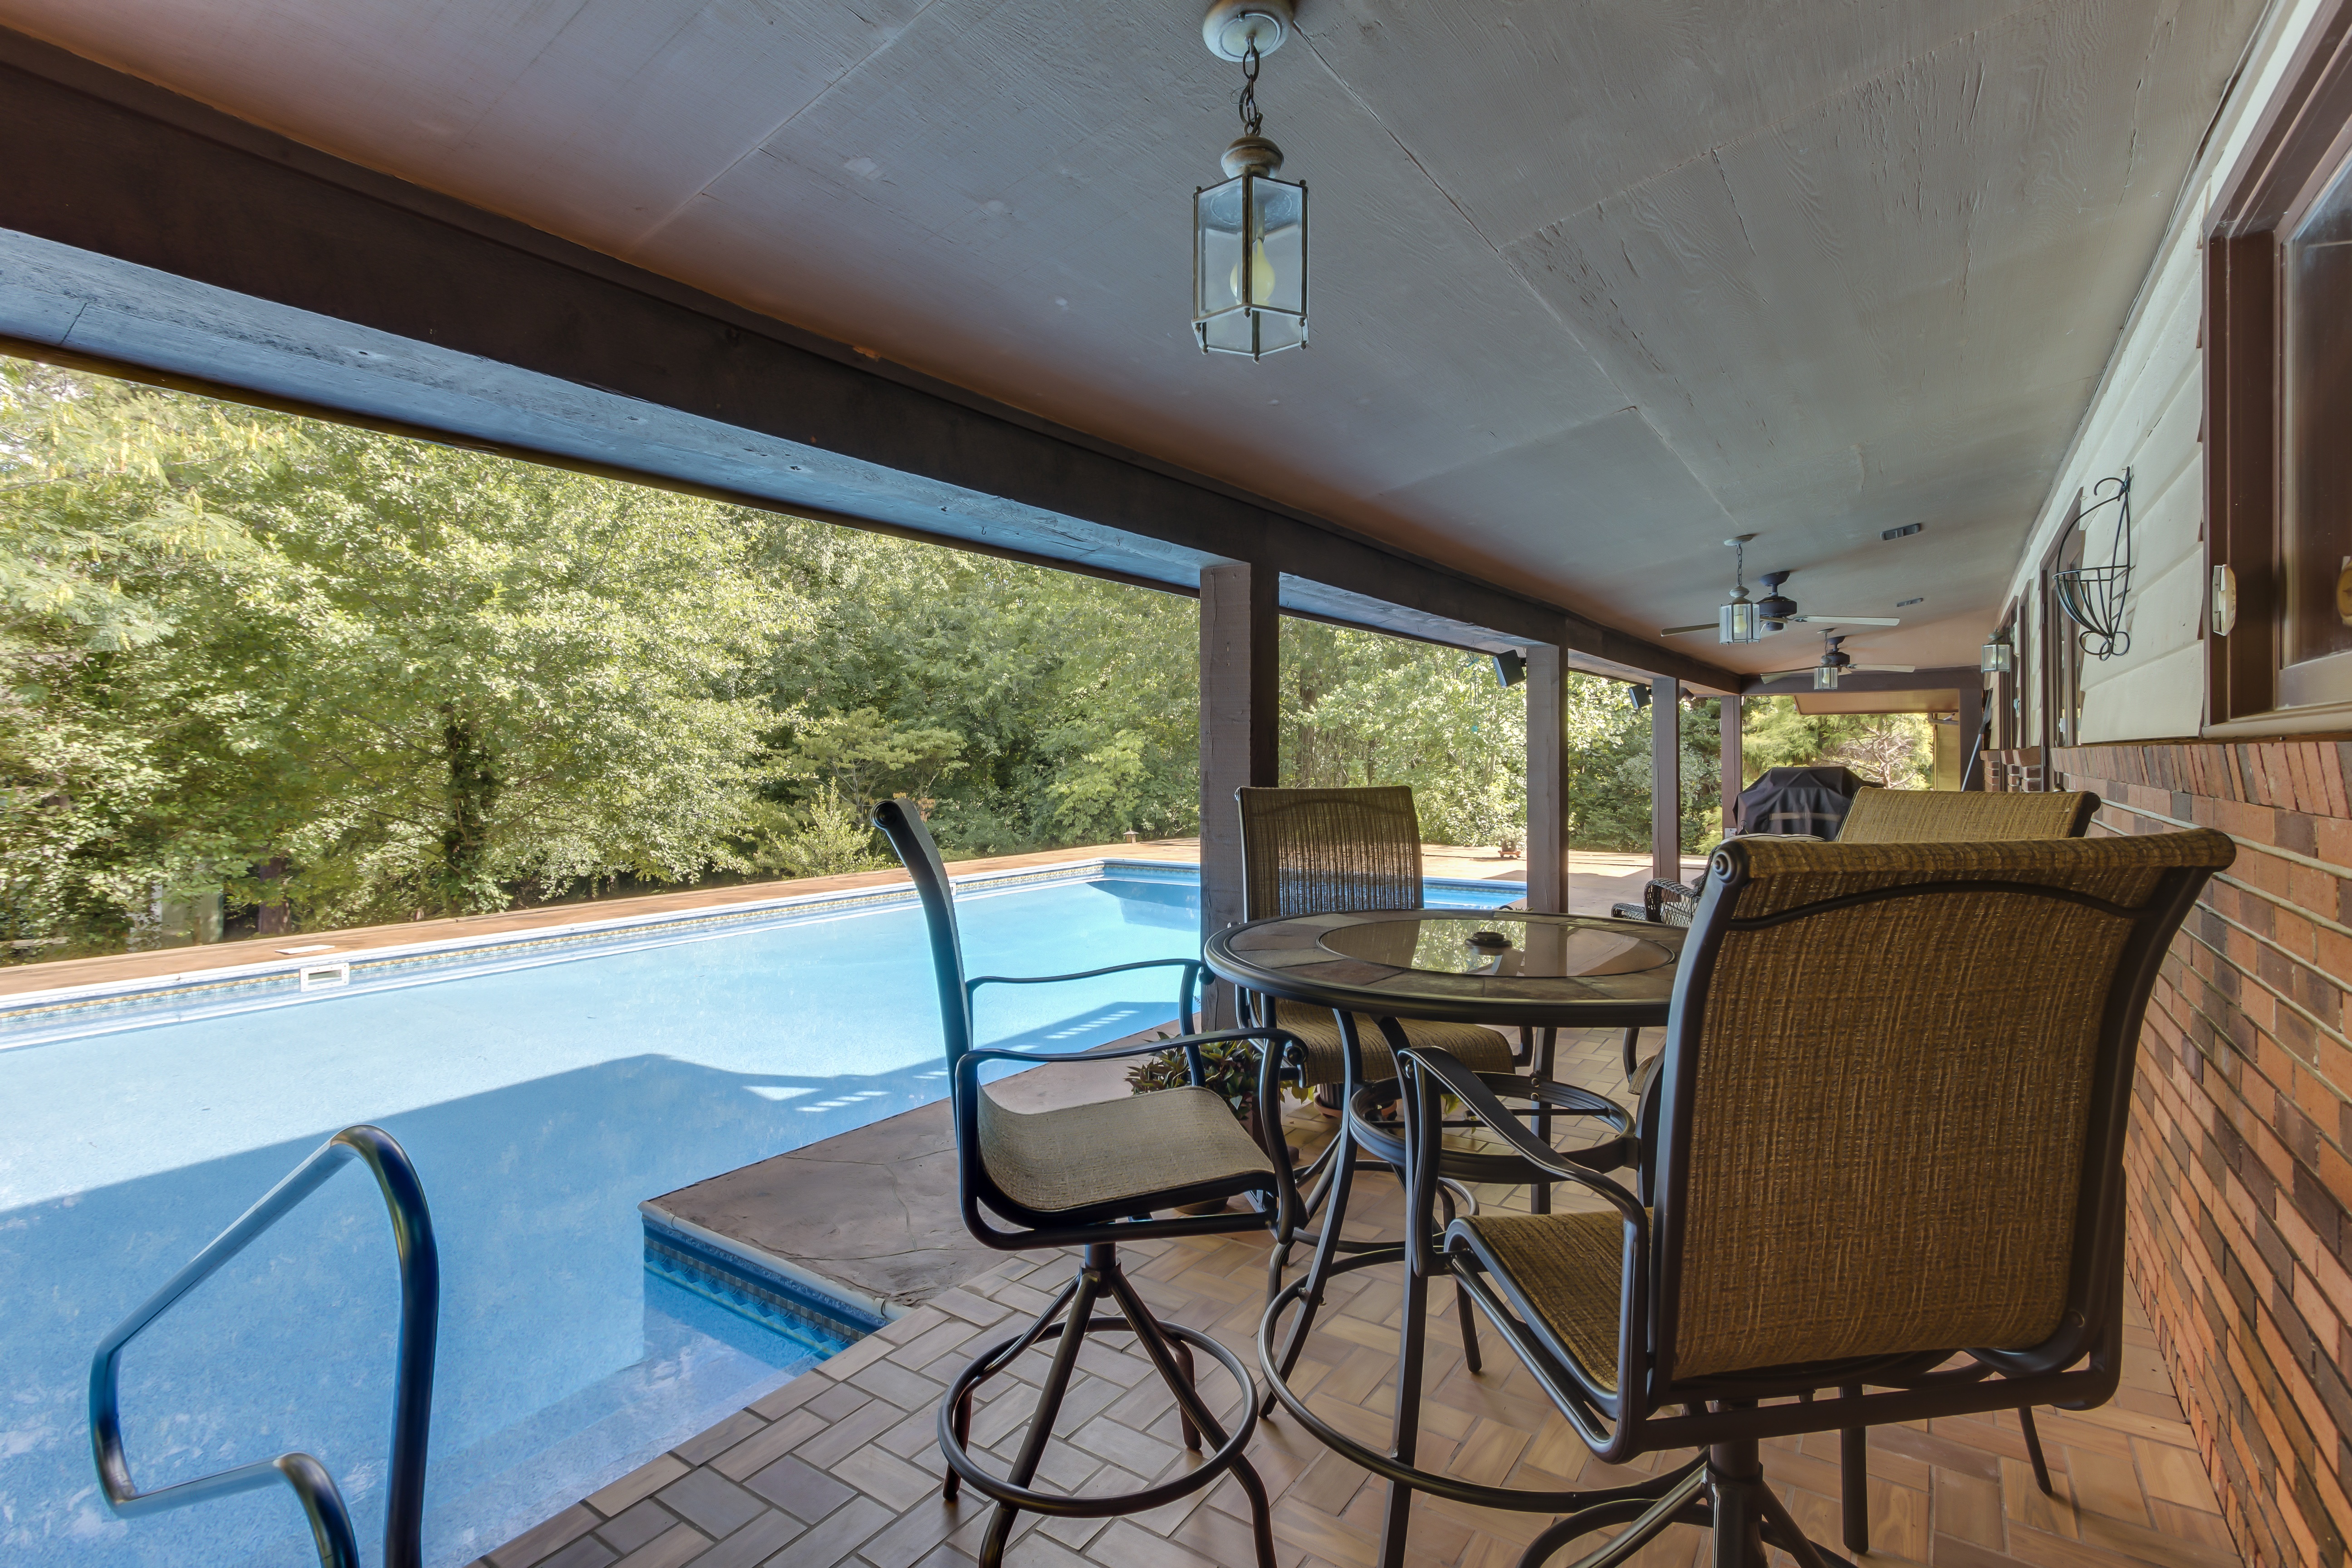
deck, villa, home, summer, pool, swimming pool, cottage, backyard, property, room, apartment, interior design, estate, real estate, outdoor seating